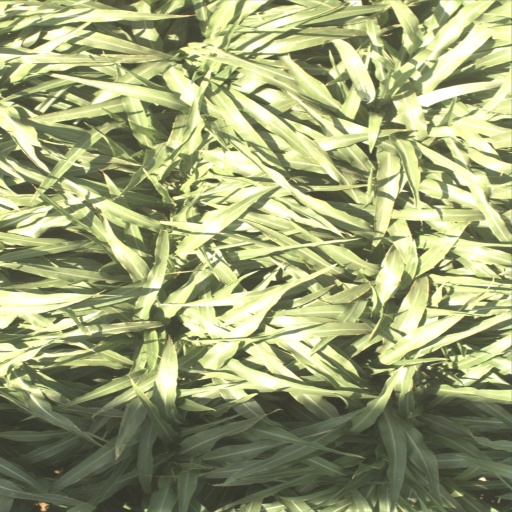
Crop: sorghum